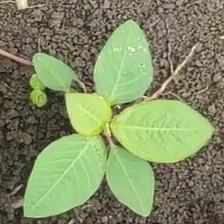
Weed species: Moti_dudhi(Euphorbia_geneculata_L)